Ligerz railway station

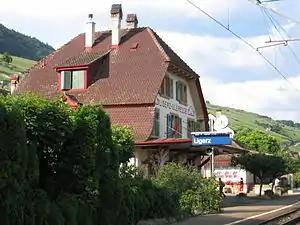
The station building in 2003

Ligerz railway station is a closed railway station in the municipality of Ligerz, in the Swiss canton of Bern. It is an intermediate stop on the standard gauge Jura Foot line of Swiss Federal Railways. The station closed in December 2024 as part of the building of the Ligerz Tunnel, scheduled to open in 2029. A regular bus service was introduced between La Neuveville and Twann due to the closure of the station.